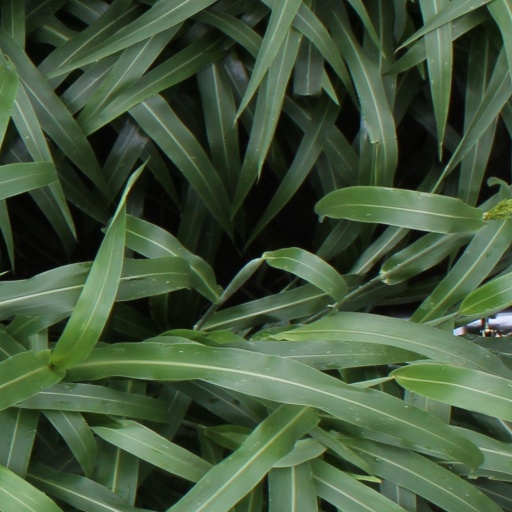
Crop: sorghum